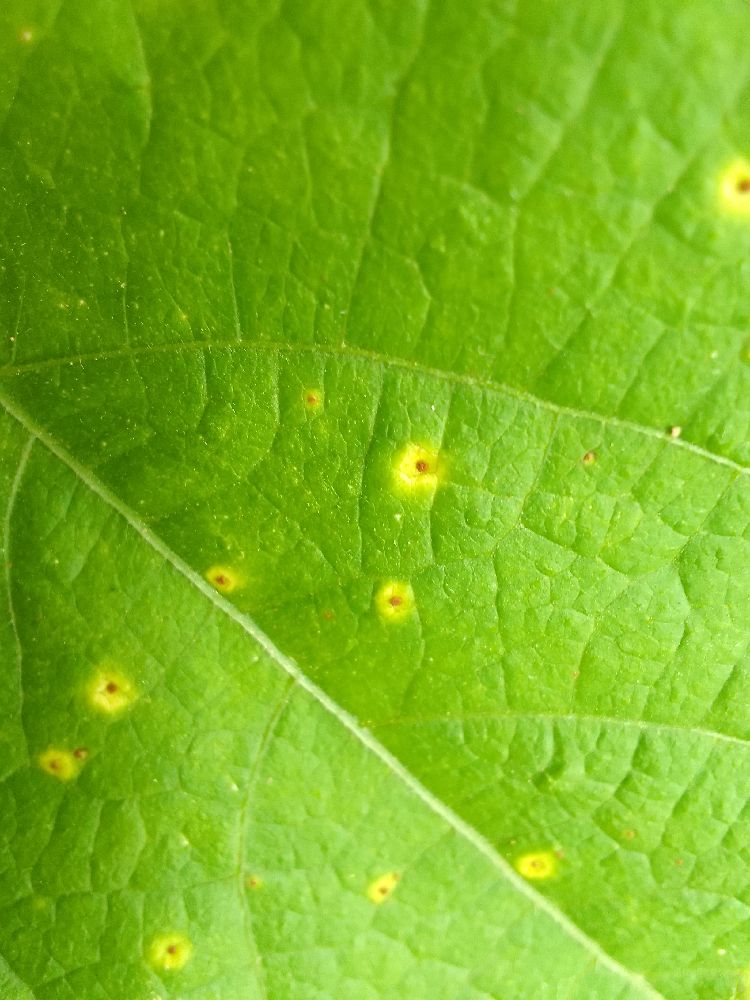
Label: rust